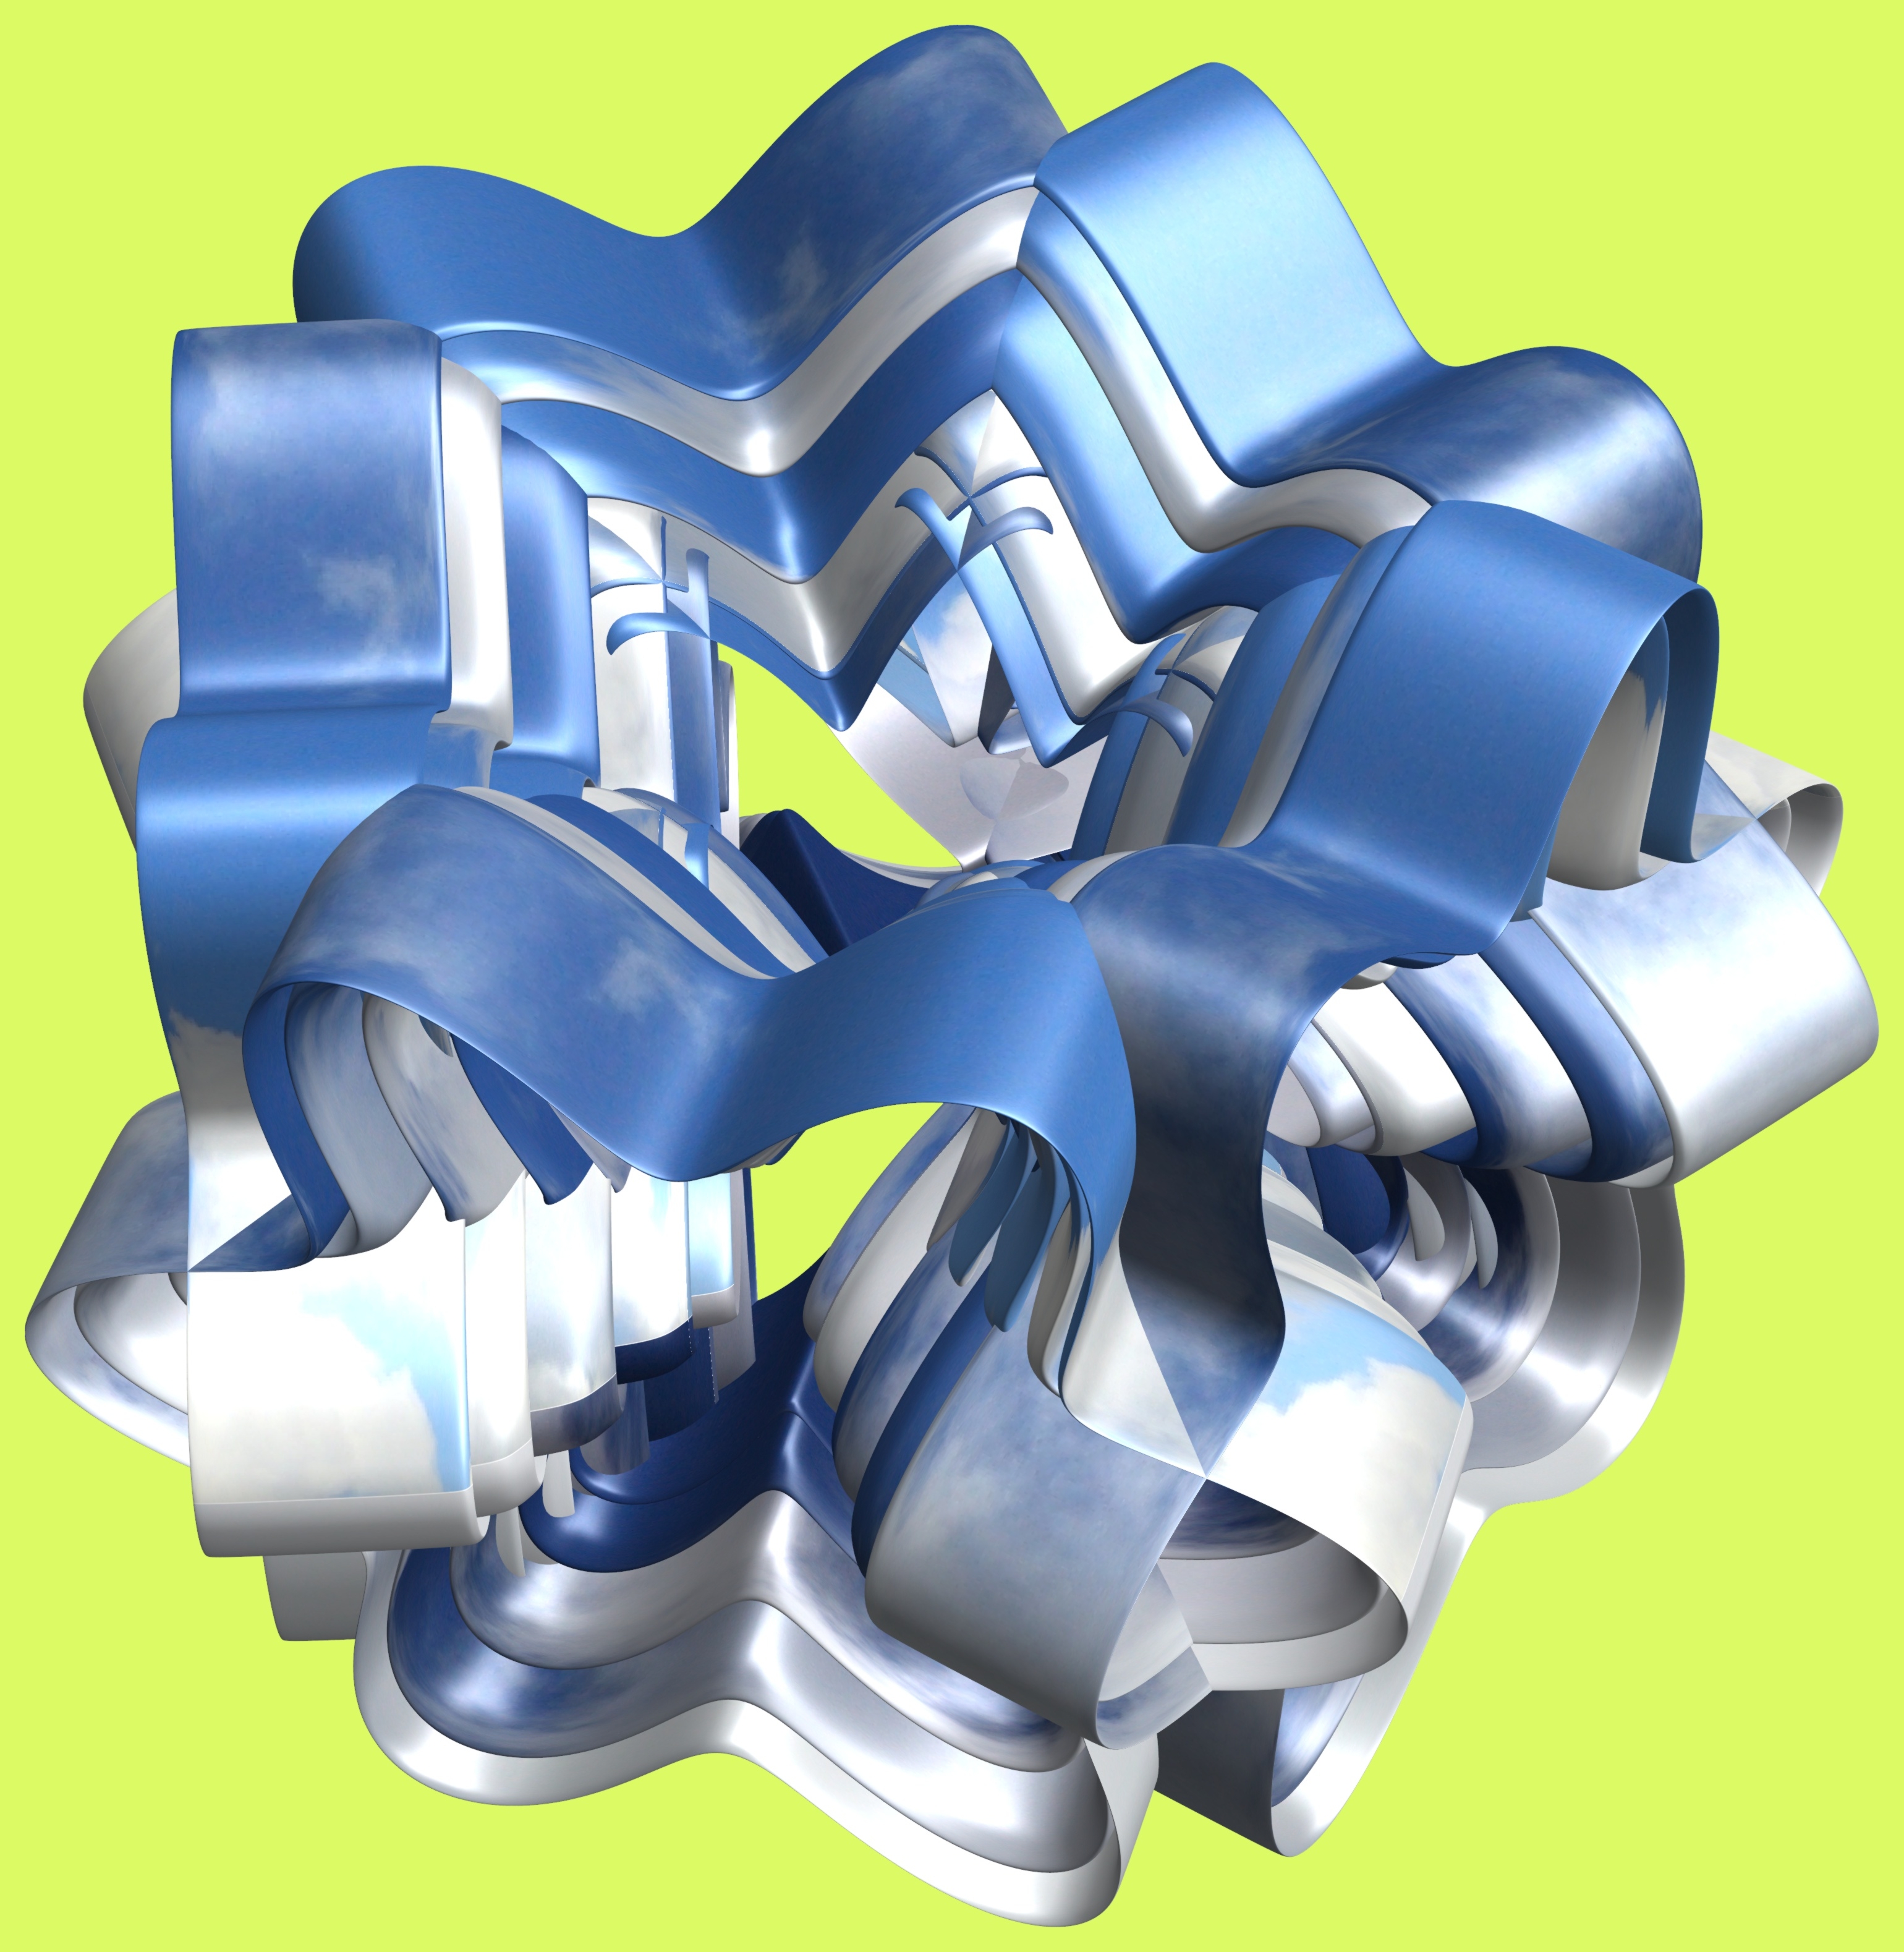
wing, structure, wheel, texture, pattern, machine, illustration, design, symmetry, 3d, graphic, torus, mathematica, cg, parametricplot3d, code, program, algorithm, mapping, mecha, aircraft engine